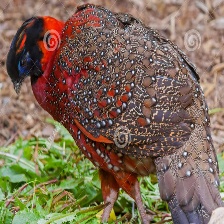
Species: SATYR TRAGOPAN
Scientific name: TRAGOPAN SATYRA